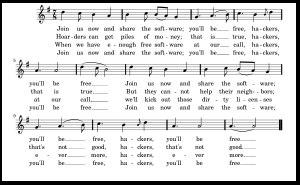
La Free Software Song est une chanson écrite en anglais par Richard Stallman pour faire la promotion des logiciels libres. La mélodie est empruntée à une chanson bulgare intitulée Sadi Moma.